High School (book)

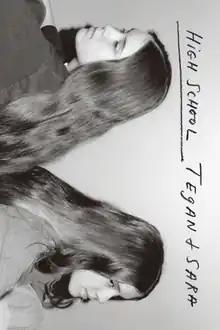
First edition cover

High School is a 2019 memoir by twin sisters Sara Quin and Tegan Quin, of the Canadian indie pop group Tegan and Sara. It is their first book and was published on September 24, 2019, by Simon & Schuster Canada. It recounts their childhood and adolescence in Alberta as well as their musical beginnings. It was published three days before the release of their ninth studio album, "Hey, I'm Just Like You", which contains re-recordings of unreleased songs that the duo recorded as teenagers.